Brehanna Daniels

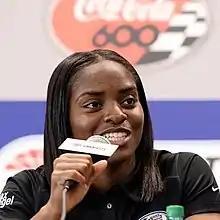

Brehanna Daniels (born ) is a tire changer for NASCAR, the first African American woman in a NASCAR Cup Series pit crew, and part of the first female duo to do pit crew work.